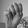
ASL letter: M